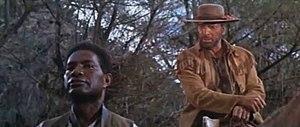
Les Chasseurs de scalps est un film américain réalisé par Sydney Pollack, sorti en 1968.